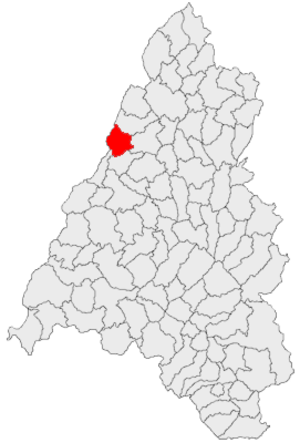
Tămășeu, ou Paptamási en hongrois, est une commune roumaine du județ de Bihor, en Transylvanie, dans la région historique de la Crișana et dans la région de développement Nord-Ouest.